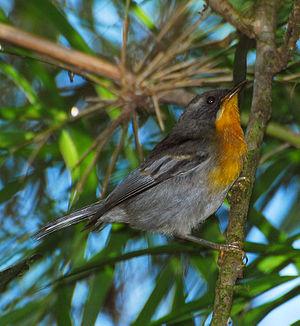
La Paruline embrasée est une espèce de passereau appartenant à la famille des Parulidae.